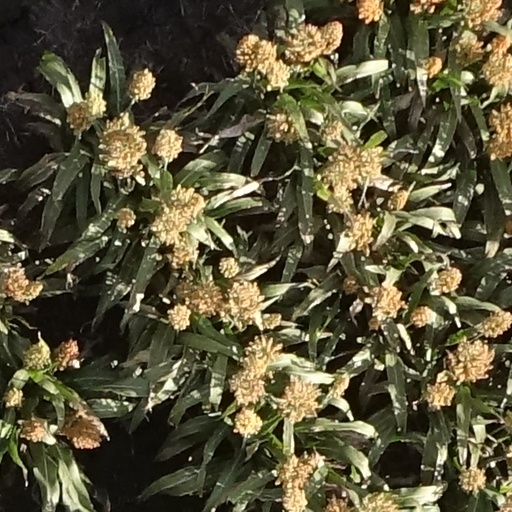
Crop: sorghum